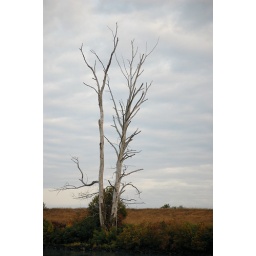
Finally found an old tree to capture. There were 4 of them on the bank of the river in the same area.